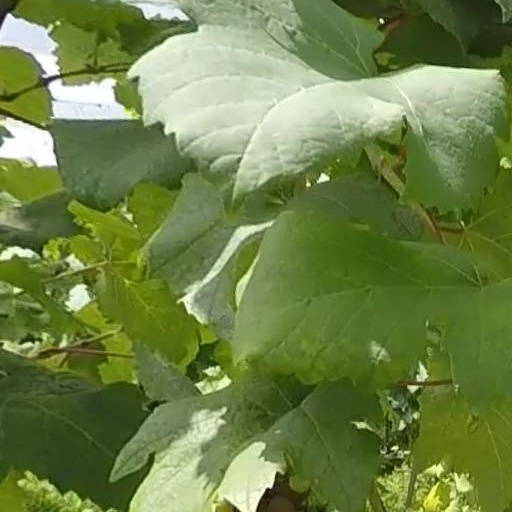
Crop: grape